Wadi Auja

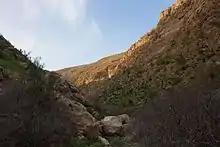
The gorge of Wadi Auja, 2016

Wadi Auja, also spelled Ouja, known in Hebrew as Nahal Yitav is a valley or stream ( "", "wadi"), in the West Bank, originating near the Ein Samia spring and flowing to Al-Auja near Jericho before it runs into the Jordan River.